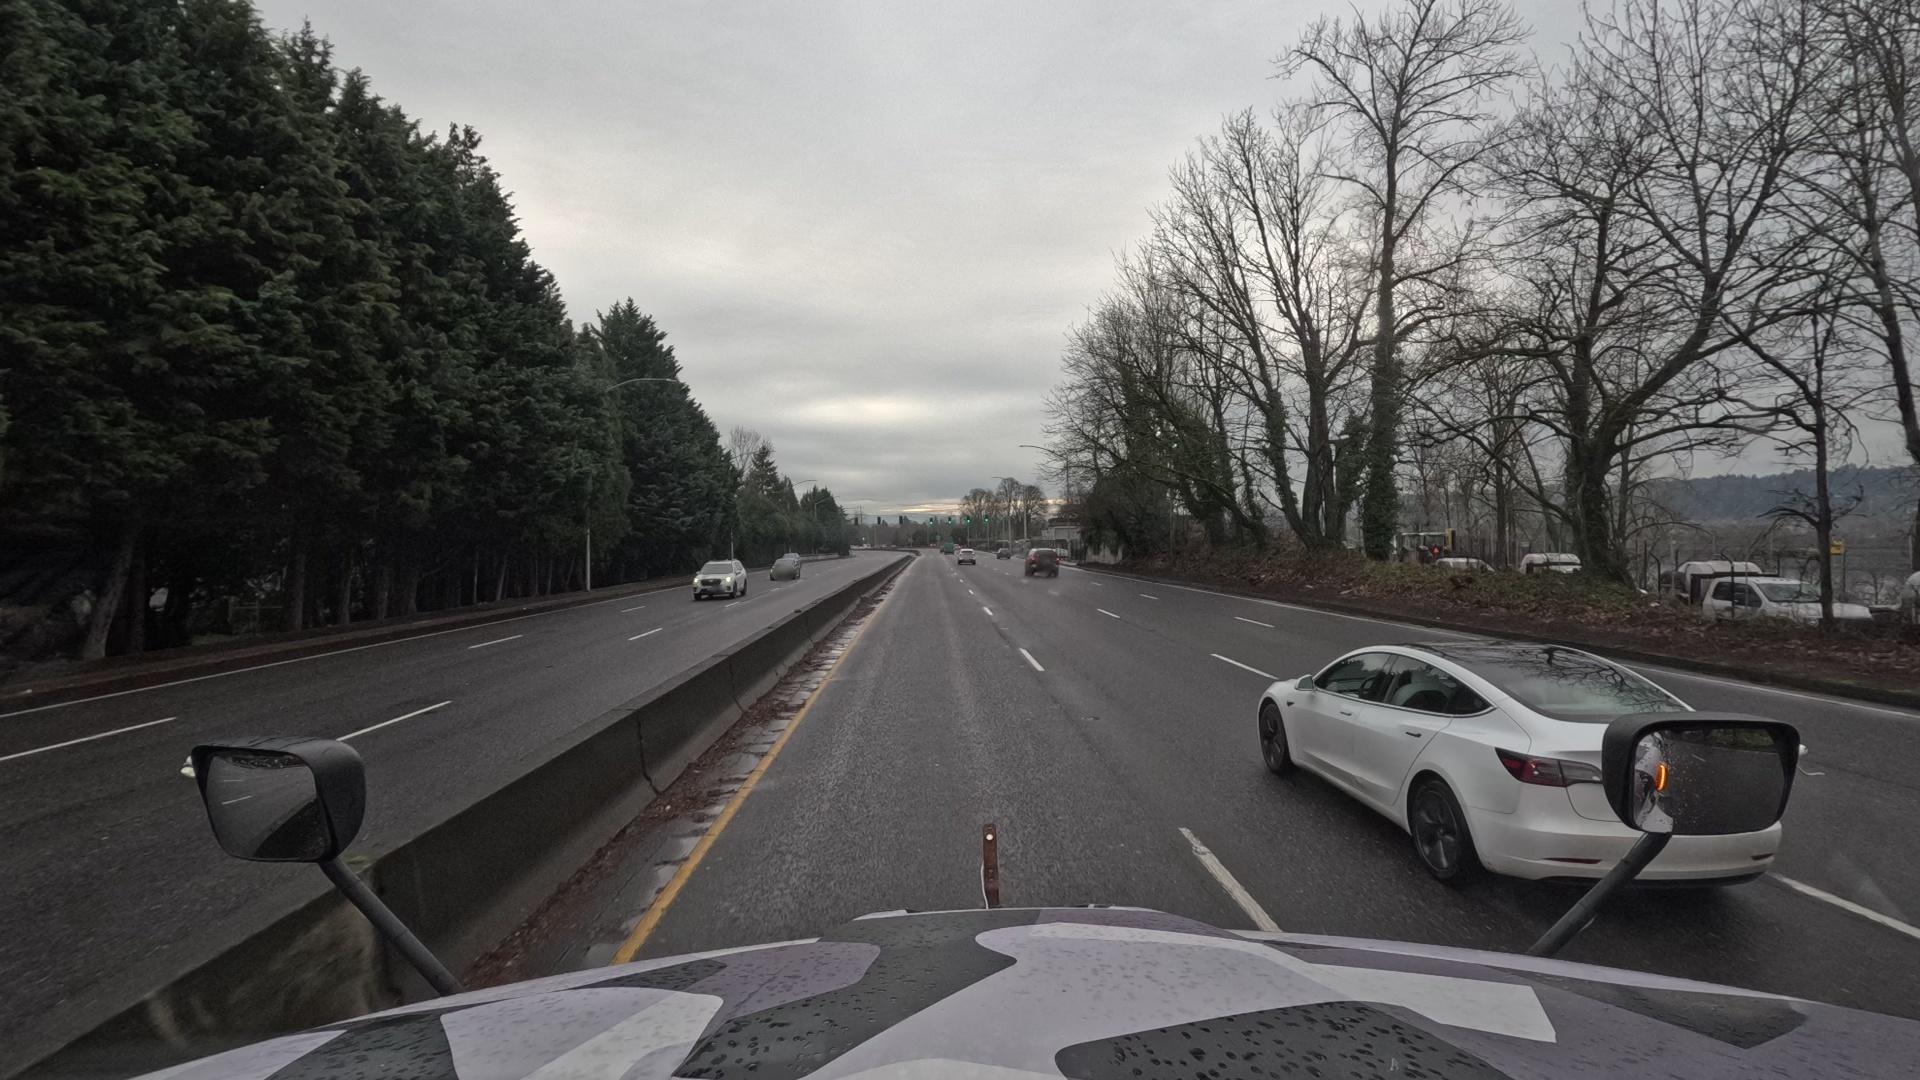
Feature: EV Charger
City: Portland
State: Oregon
Country: United States